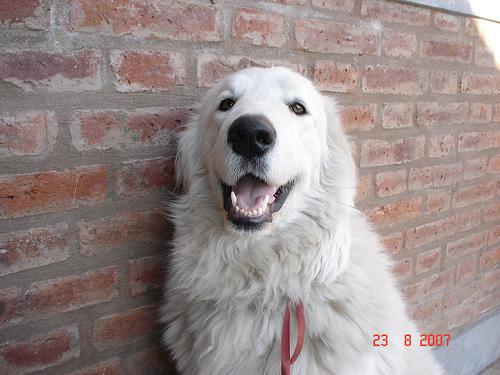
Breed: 223-n000067-kuvasz